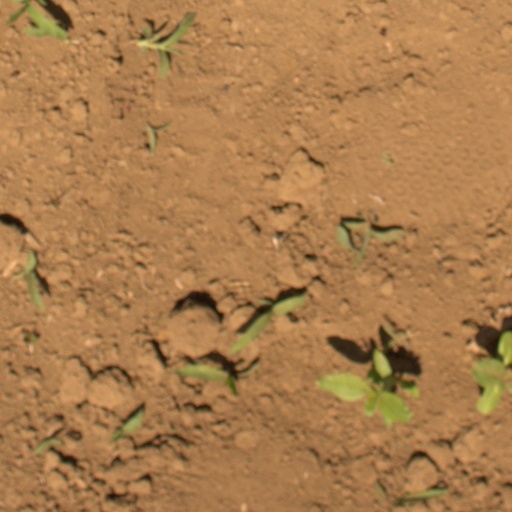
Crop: Jerusalem artichoke